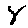
Label: 8